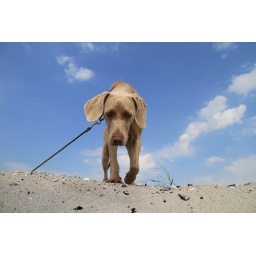
Dog in blue sky